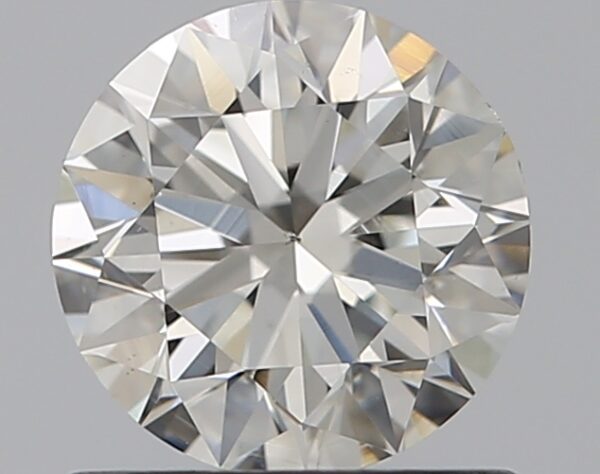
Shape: round
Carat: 0.8
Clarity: VS2
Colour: I
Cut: EX
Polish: EX
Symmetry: EX
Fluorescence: F
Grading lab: GIA
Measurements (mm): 5.87 x 5.91 x 3.68